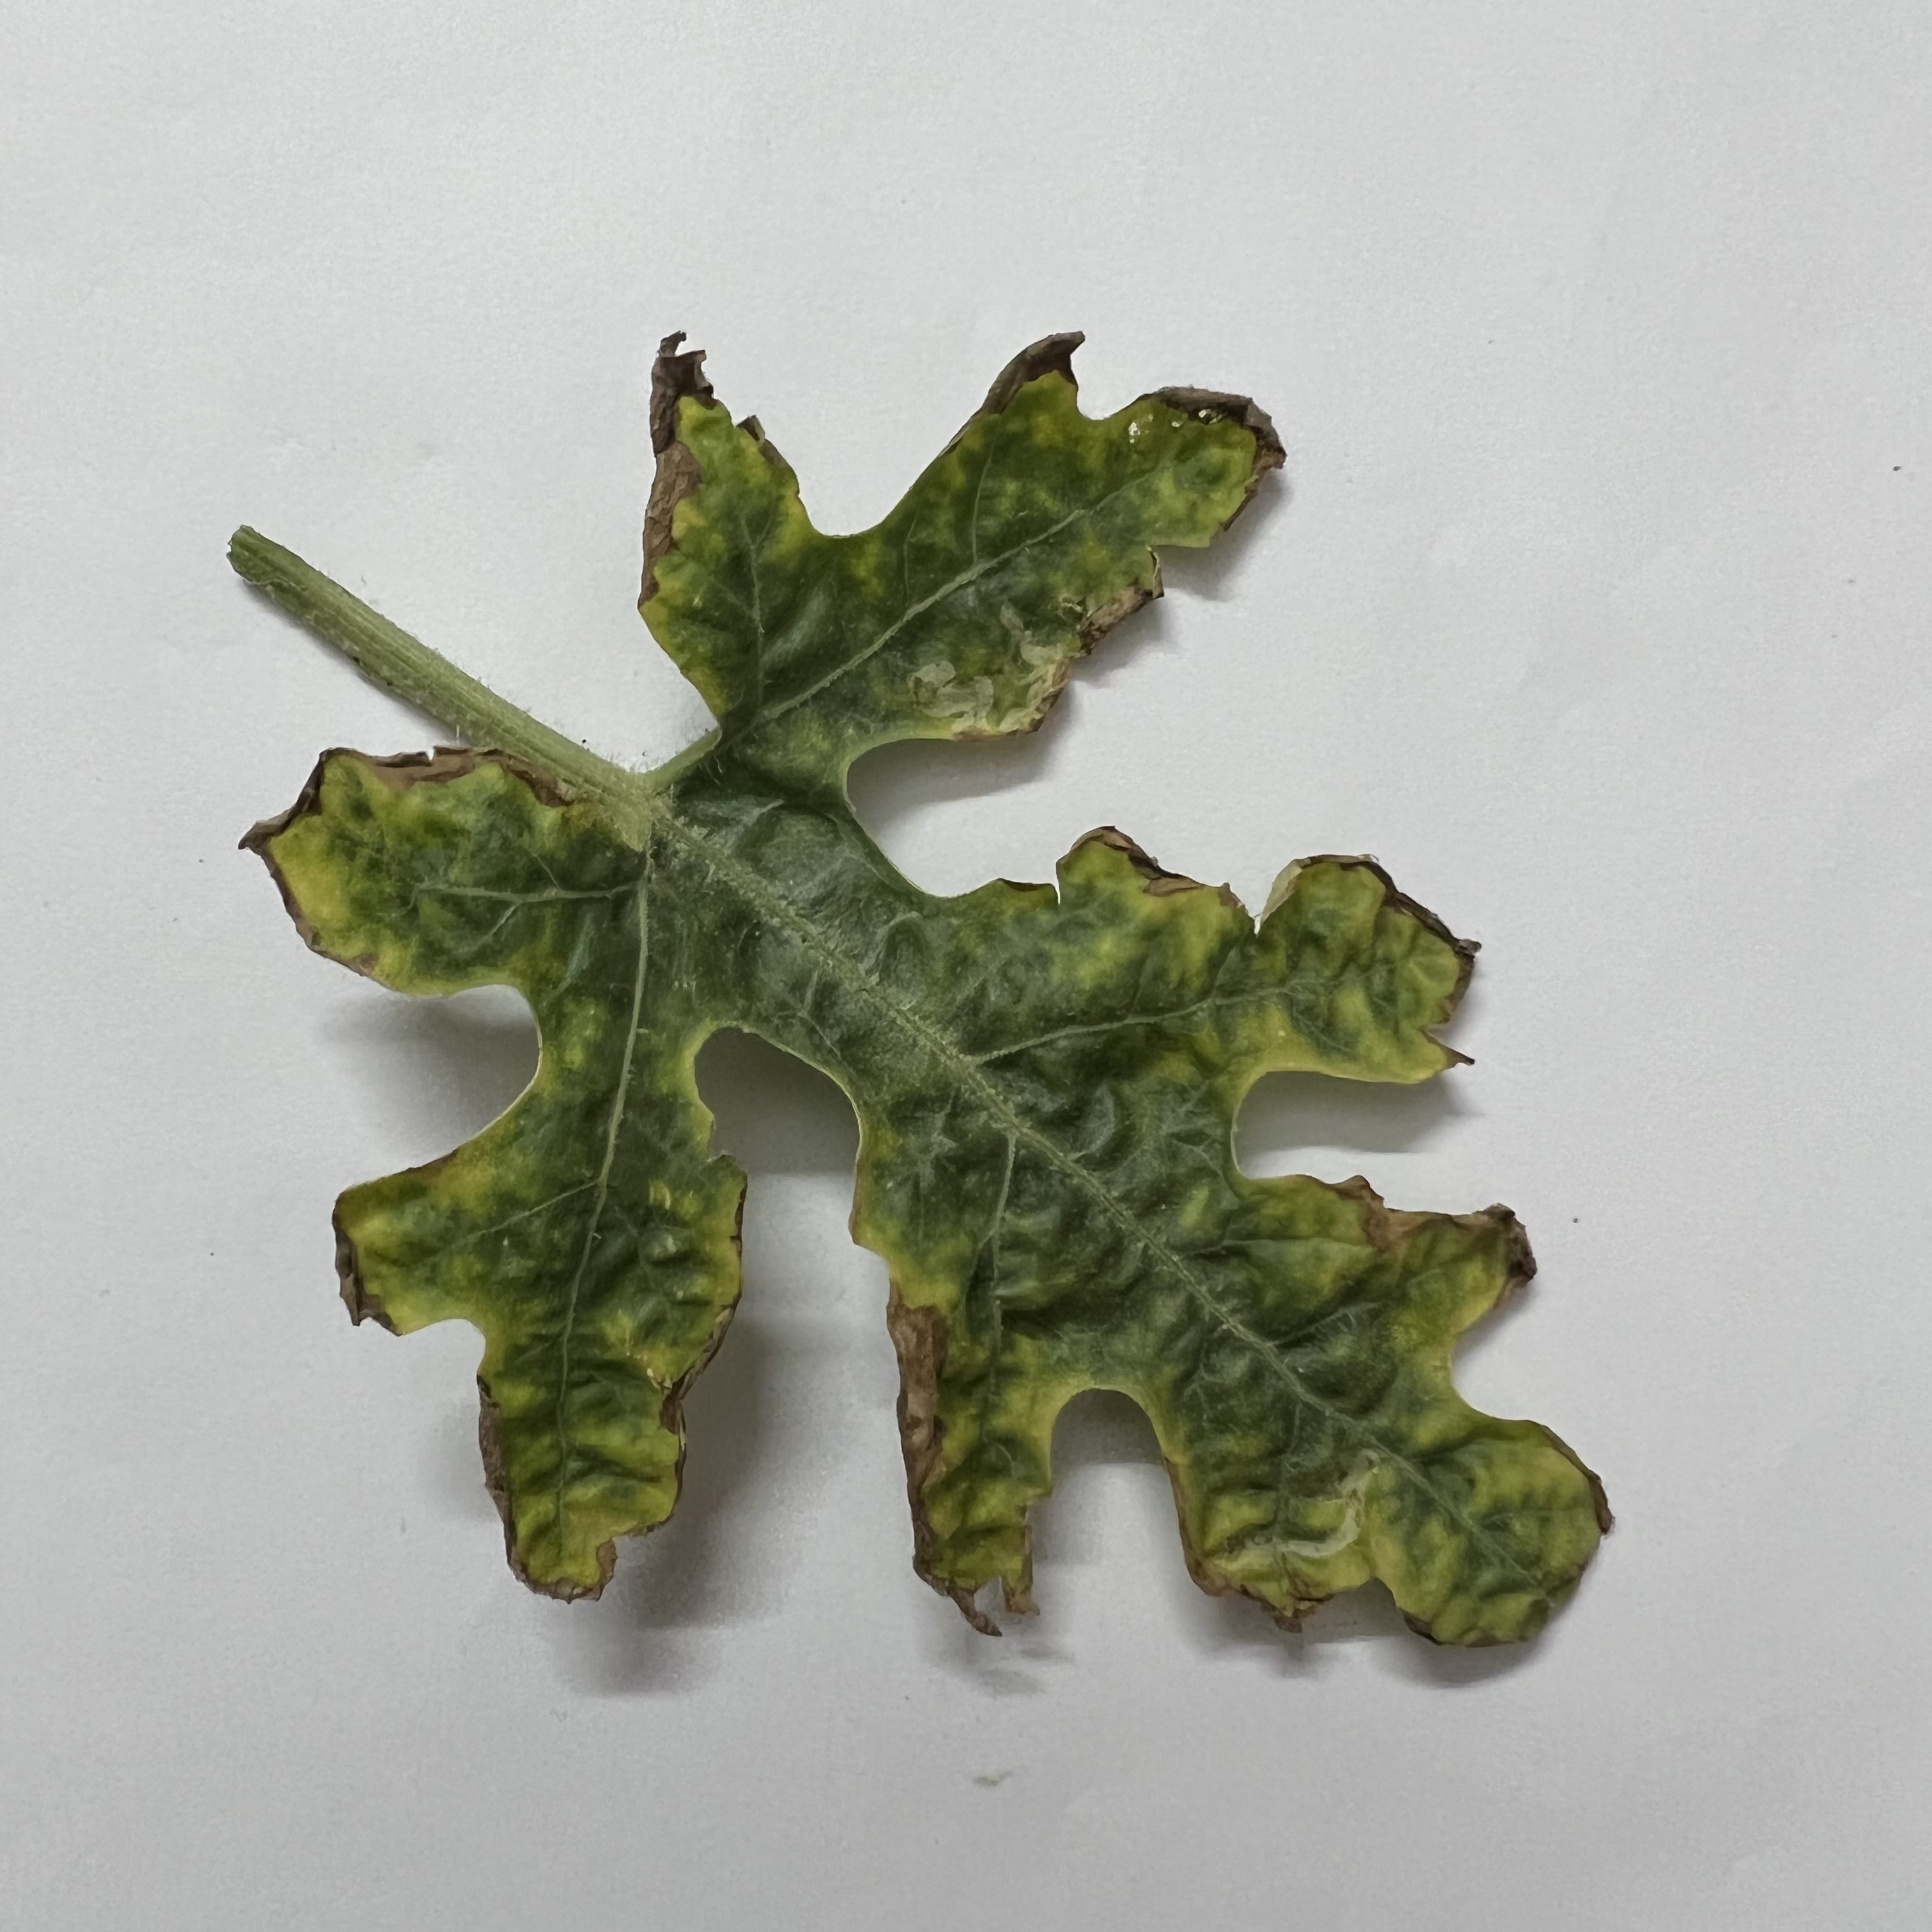
Label: Downy_Mildew